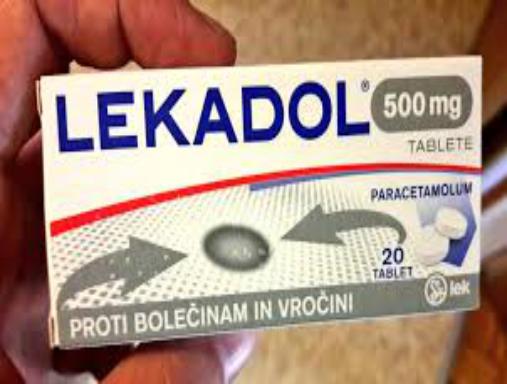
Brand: lekadol
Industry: Medical